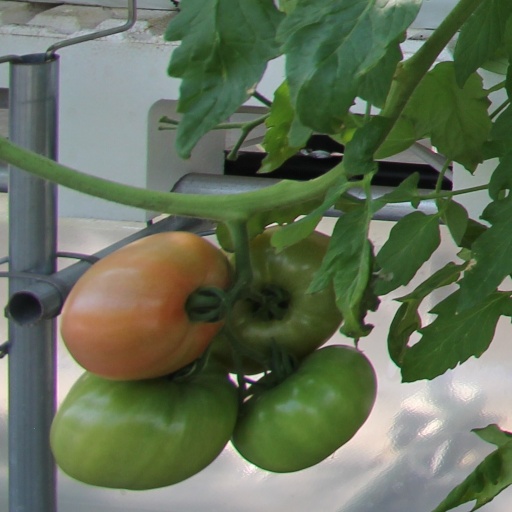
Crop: tomato